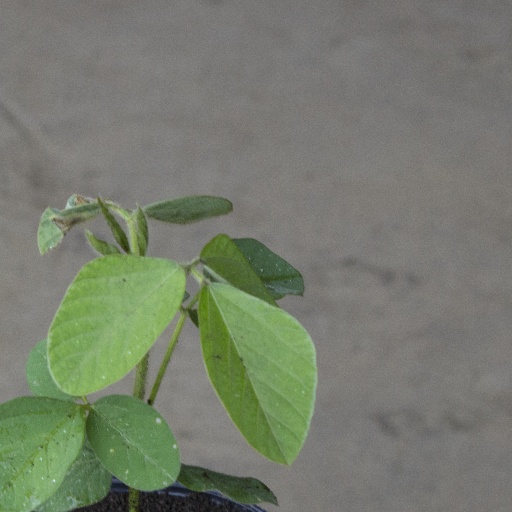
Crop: soybean